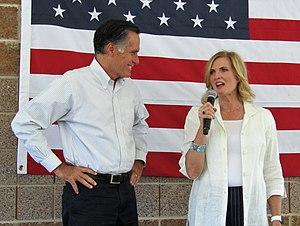
Willard Mitt Romney, né le 12 mars 1947 à Détroit, est un homme d'affaires et homme politique américain.